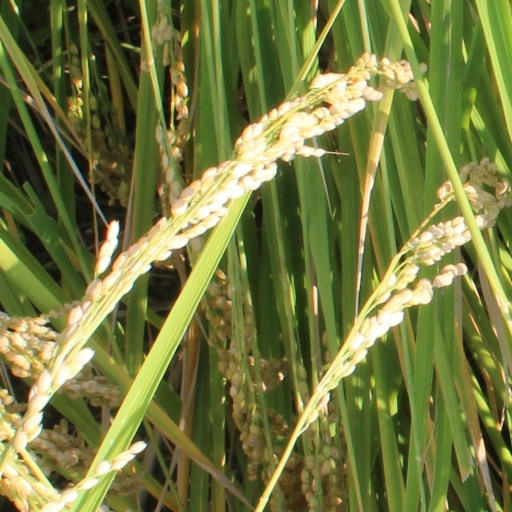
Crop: rice